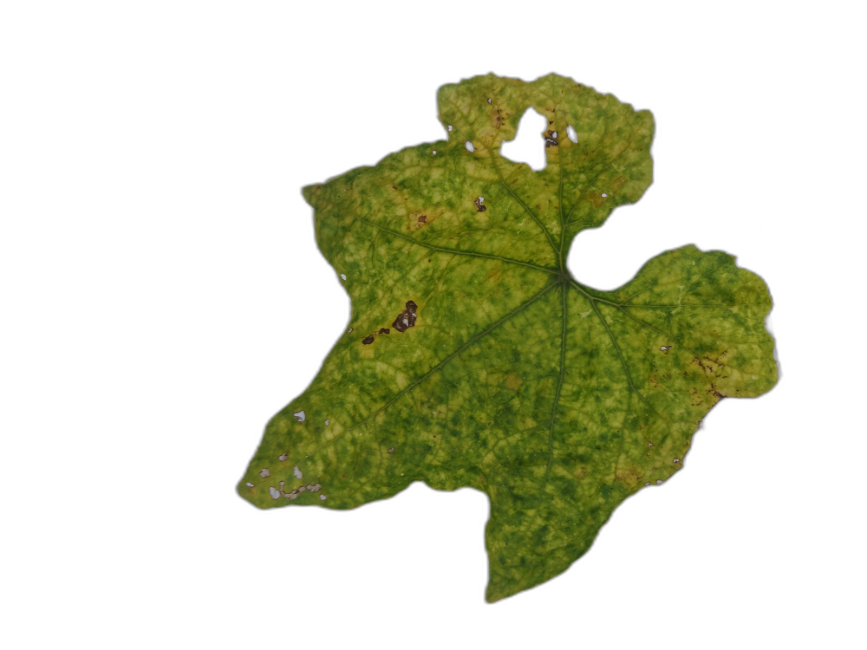
Crop: Zucchini
Label: Angular_Leaf_Spot